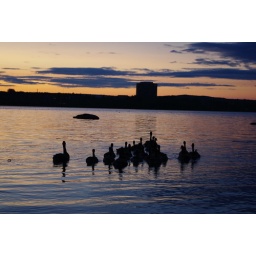
Ducks swimming in pink waters